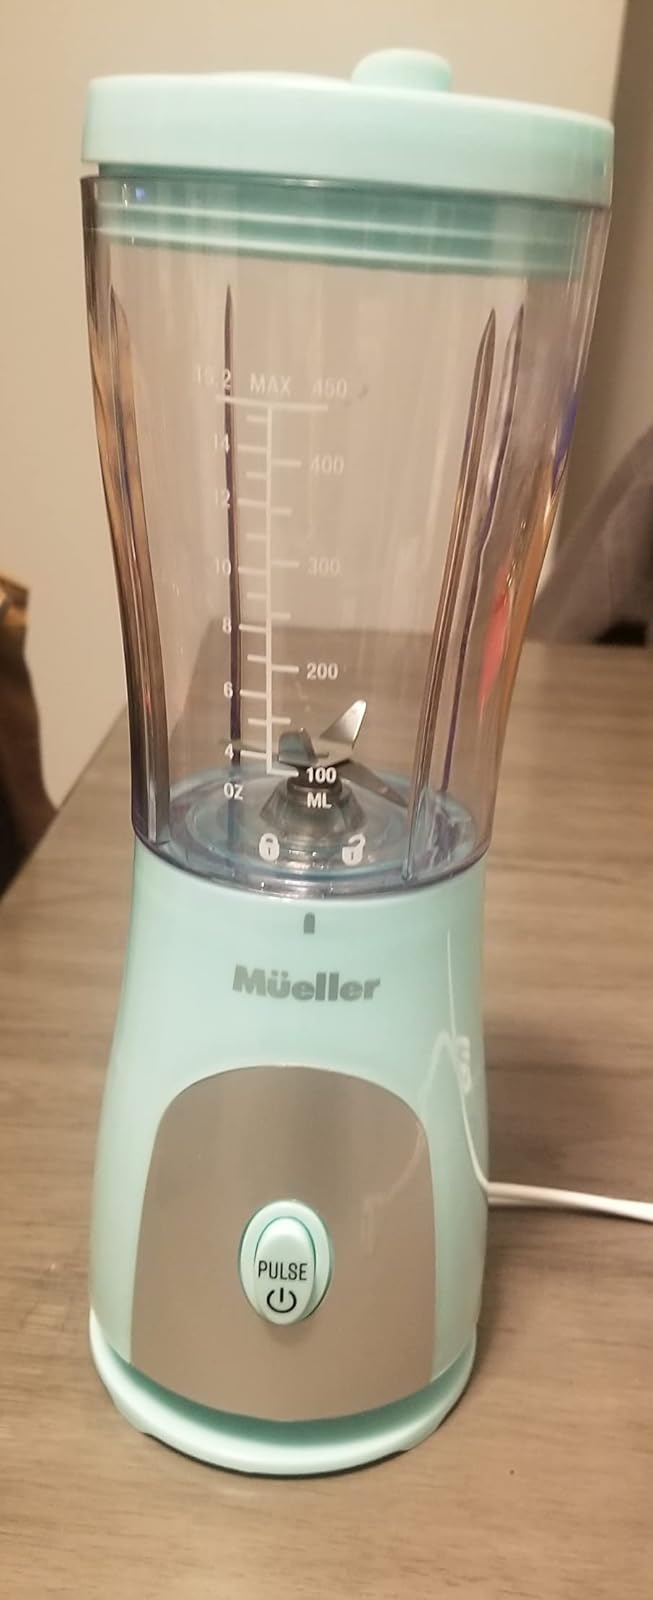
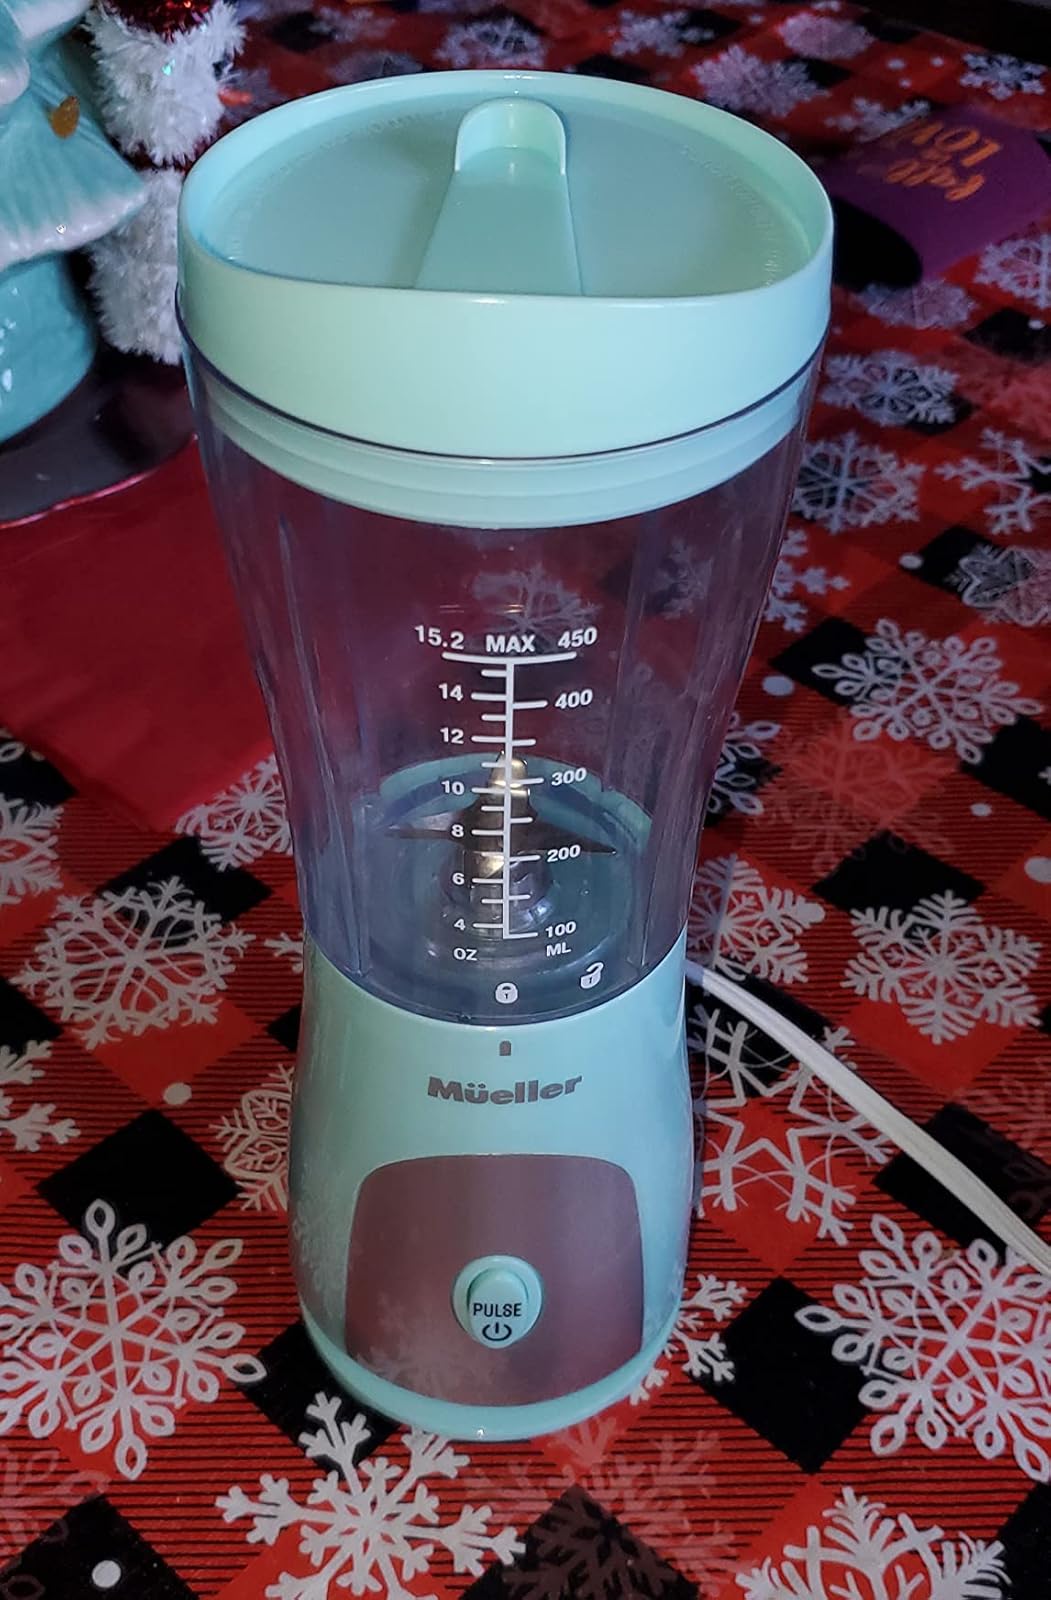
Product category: items_blender
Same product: yes